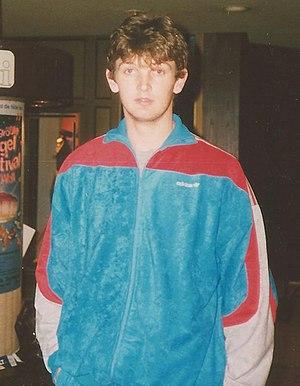
Žarko Paspalj, né le 27 mars 1966 à Pljevlja, Yougoslavie, aujourd'hui Monténégro, est un ancien joueur de basket-ball yougoslave puis serbe, évoluant au poste d'intérieur.